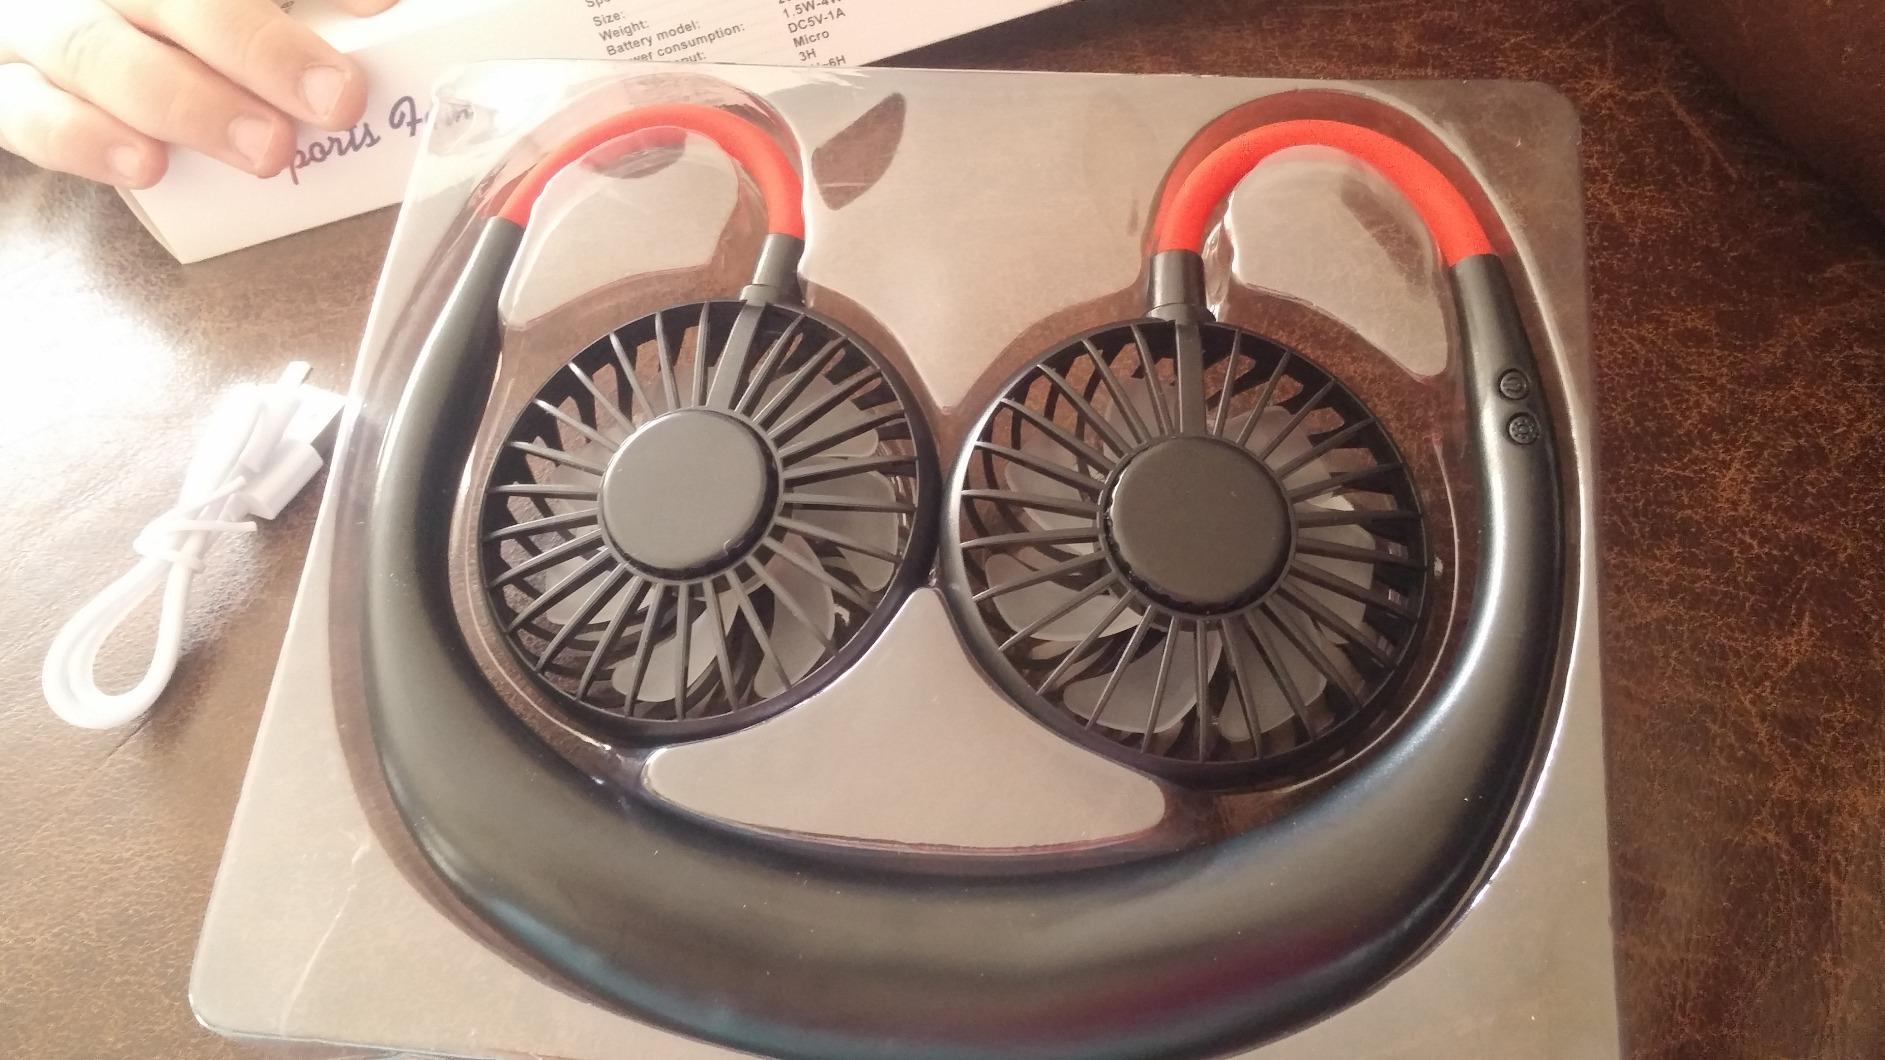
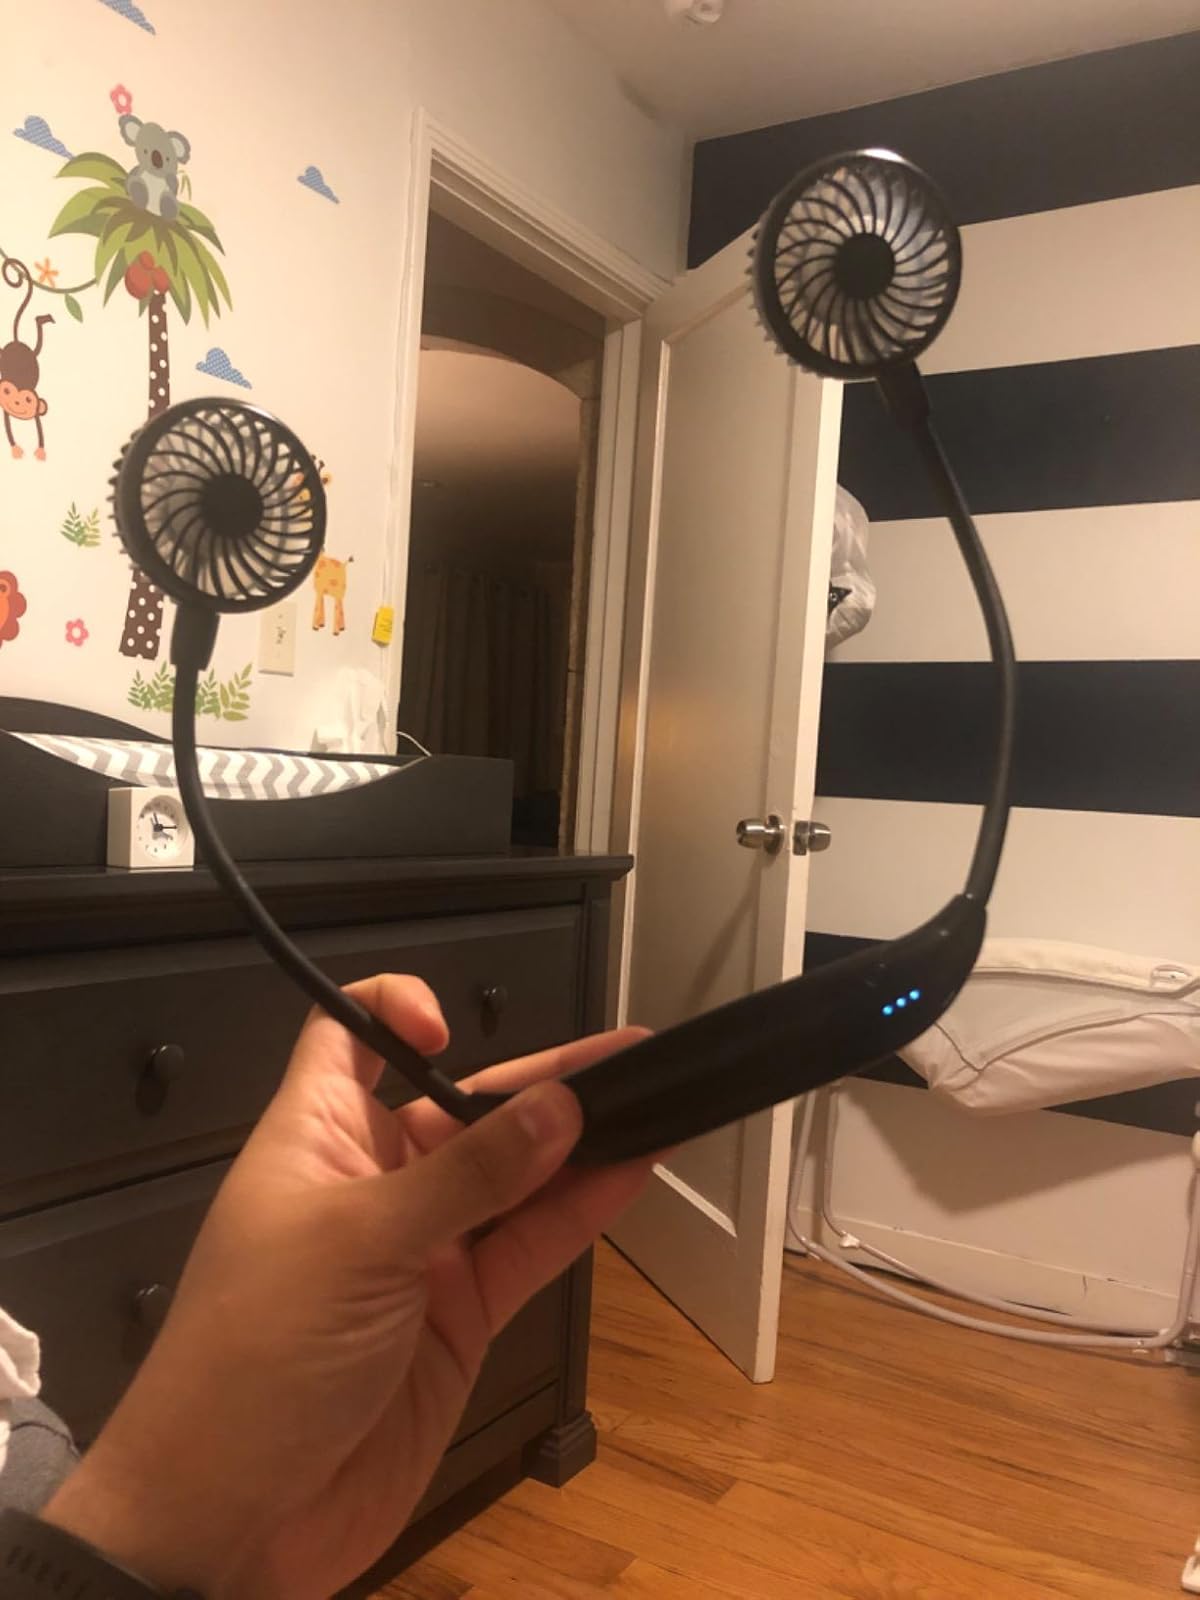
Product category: fan
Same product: no